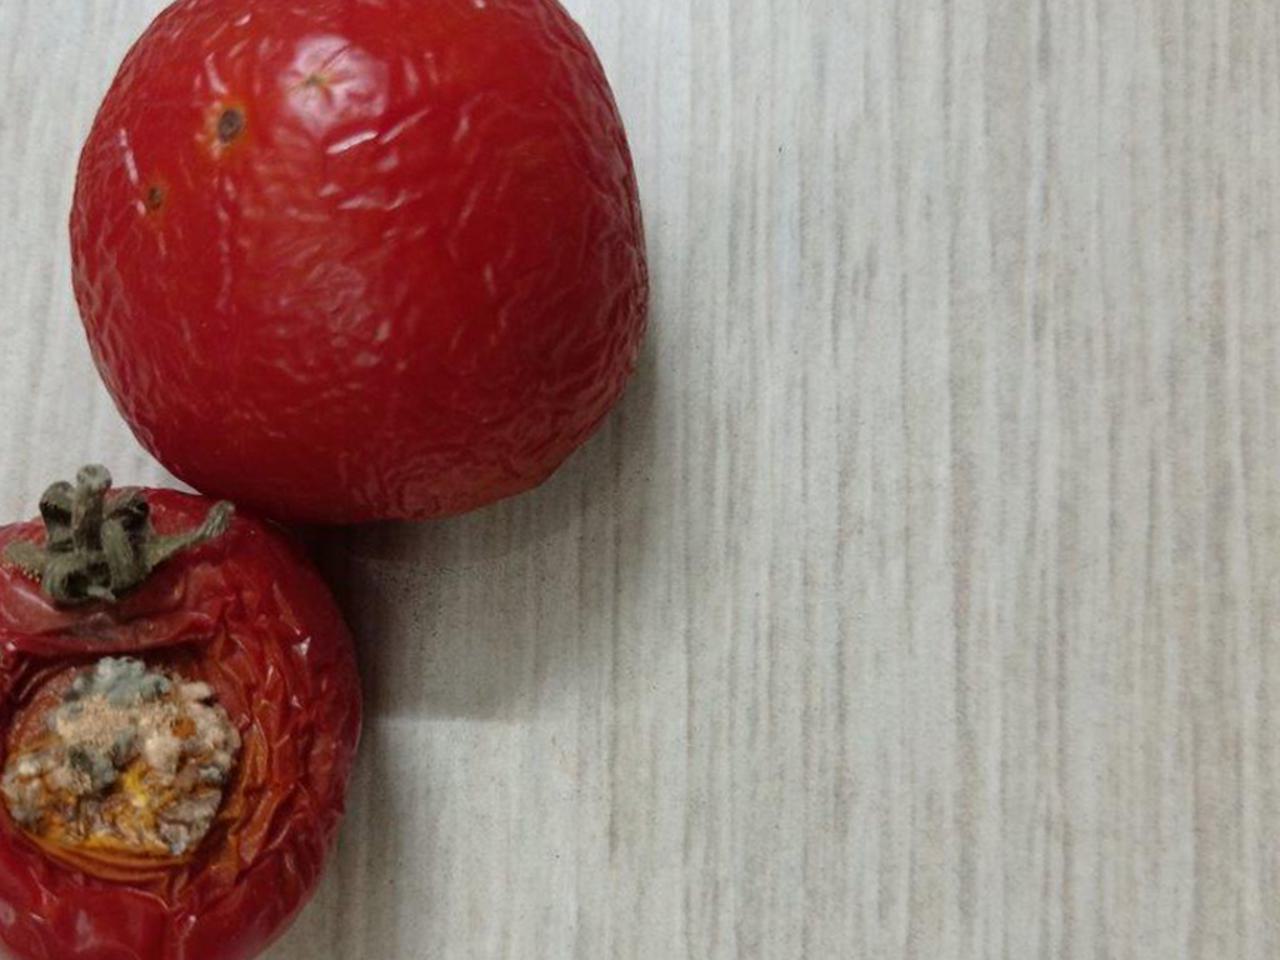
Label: Rotten